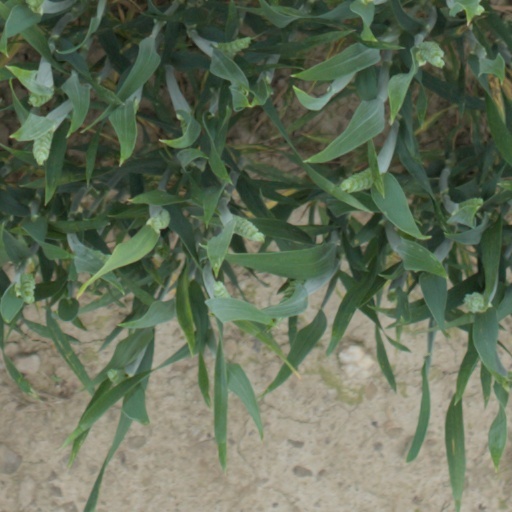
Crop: wheat